Palatal expansion

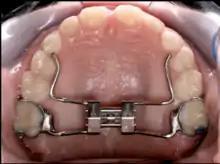
Palatal expander in mixed dentition.

Rapid palatal expansion (RPE) or Rapid Maxillary Expansion (RME) is an expansion technique where expansion of 0.5 mm to 1 mm is achieved each day until the posterior crossbite is relieved. The expander works by turning a key inside the center of the expander. The turn of this key will push the arms of the expander.